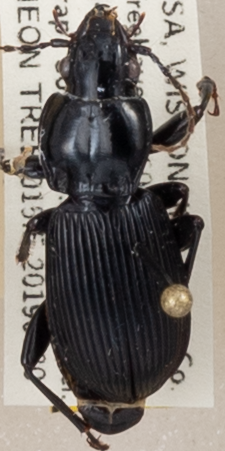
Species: Pterostichus coracinus
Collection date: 2019-07-30
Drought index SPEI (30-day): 0.616
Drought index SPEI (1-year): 1.642
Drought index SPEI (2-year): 1.25